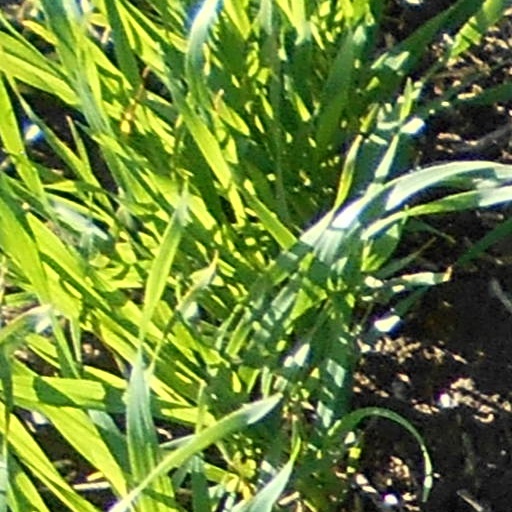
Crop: wheat